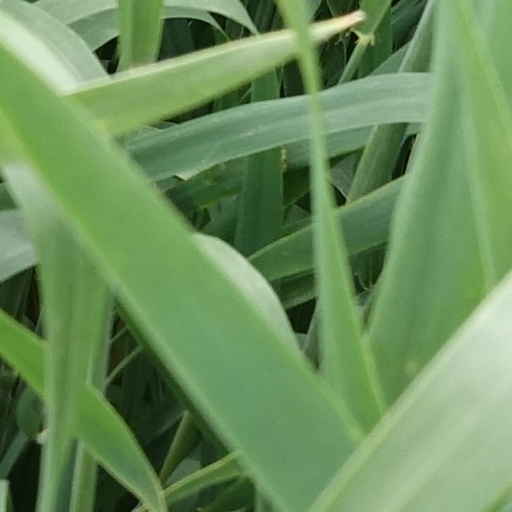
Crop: wheat